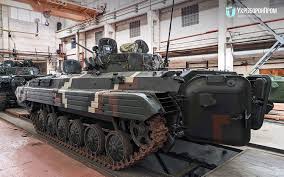
Label: BMP-2